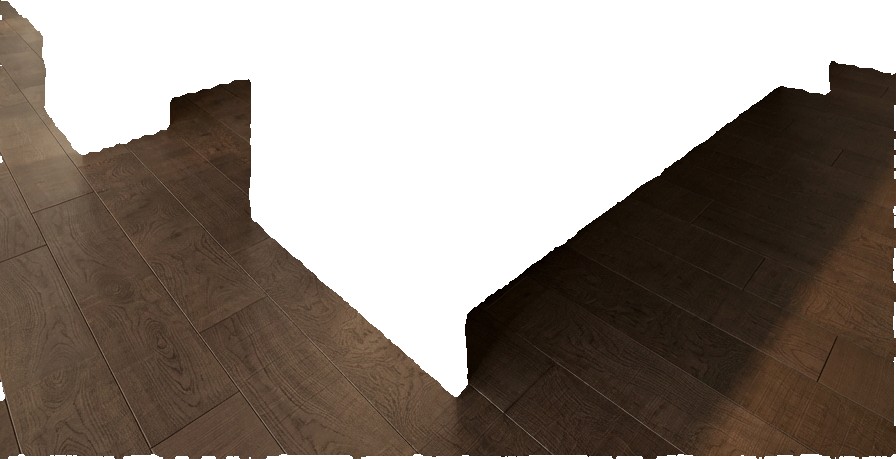
Surface category: floors